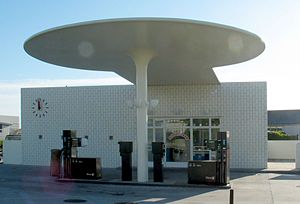
Tankstation
Arne Jacobsens Texaco-tankstation fra 1936 på Kystvejen i Skovshoved.
En tankstation er en forretning, der er specialiseret i salg af energi, hvorfra navnet tankstation stammer. Ofte er salget af energi suppleret med en nærbutik, hvorfra der sælges dagligvarer og forskellige produkter til biler.